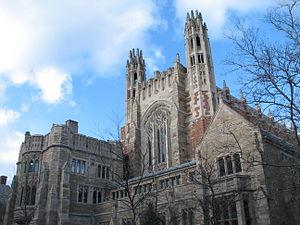
La Yale Law School, ou YLS, est l'école de droit de l'université Yale située à New Haven, dans le Connecticut, aux États-Unis. Créée en 1843, l'école délivre l'ensemble des diplômes de droit, de juriste à docteur en droit. Elle accueille également des auditeurs libres et plusieurs centres de recherche en droit. Le prestige de l'école et la petite taille de ses promotions en font l'école de droit la plus sélective des États-Unis. L'école est largement considérée comme étant la meilleure école de droit aux États-Unis.